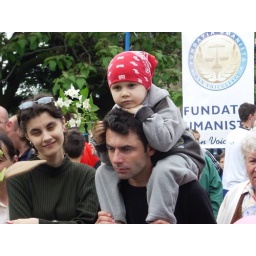
the cute girl was attracted by the show